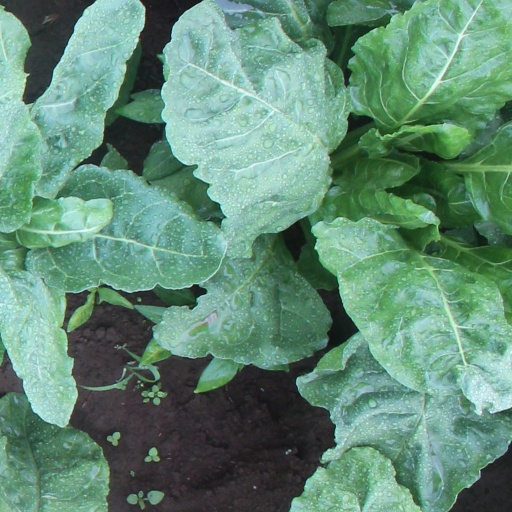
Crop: sugar beet